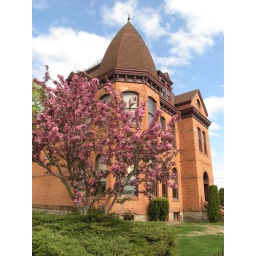
I love this pink tree in the Spring...